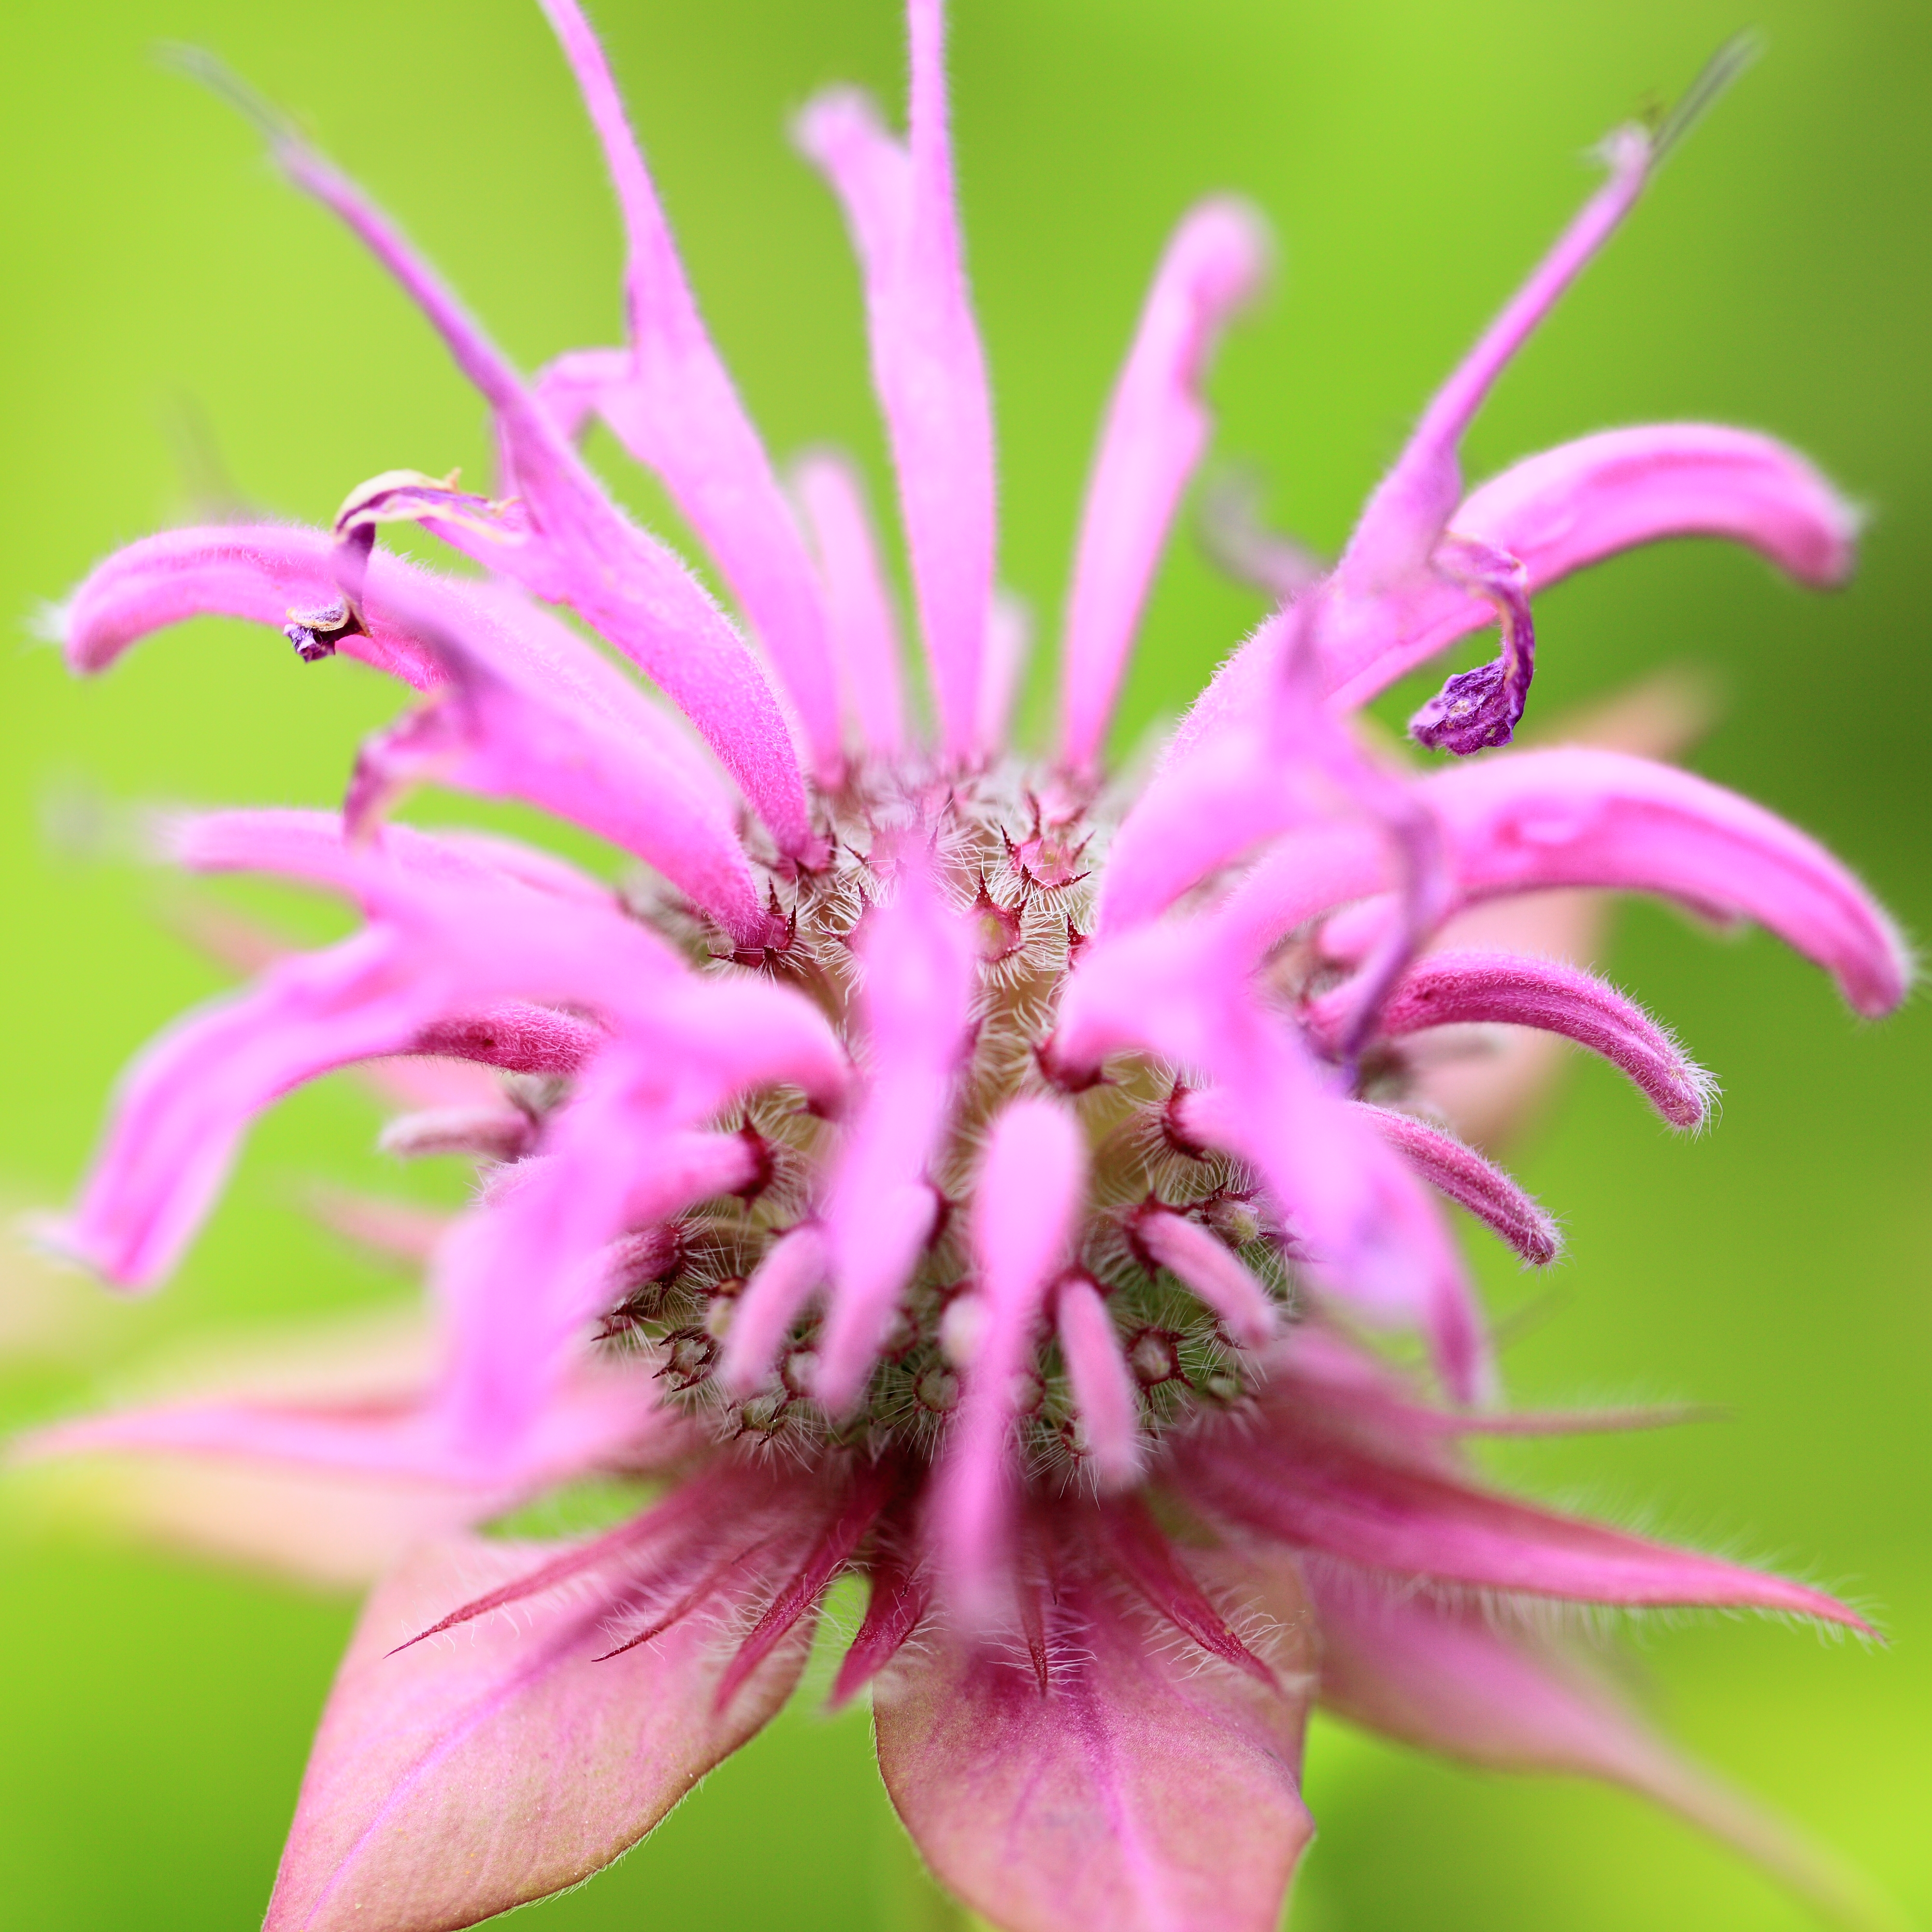
blossom, plant, photography, flower, petal, high, botany, flora, wildflower, close up, 5d, hires, markii, passion flower, hi, res, resolution, gunma, minakami, hodaigi, macro photography, flowering plant, land plant, passion flower family